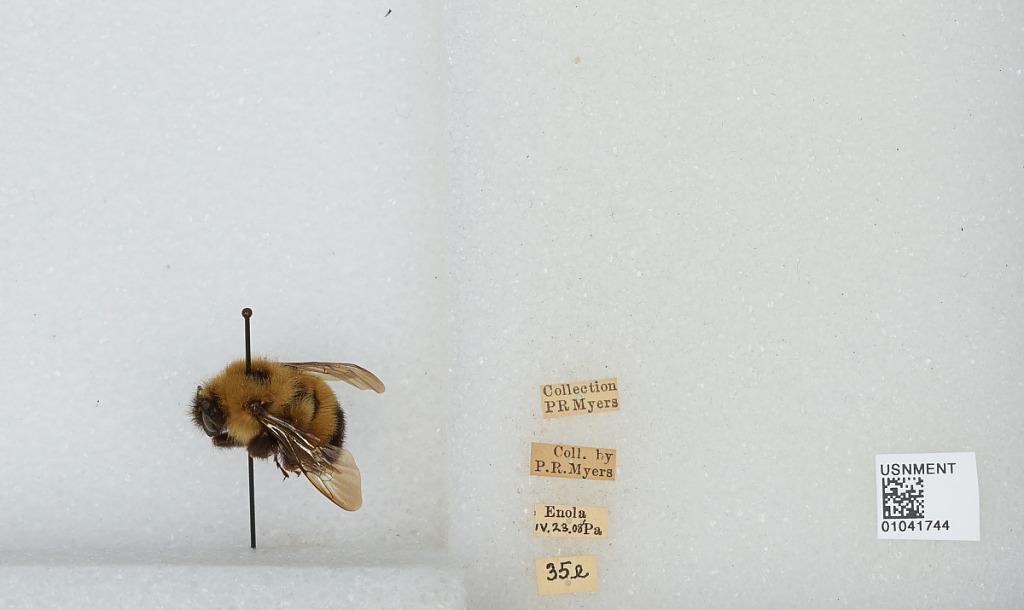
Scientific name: Bombus sp.
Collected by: P. Myers
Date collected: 1908-4-23
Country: United States
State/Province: Pennsylvania
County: Cumberland
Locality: Enola
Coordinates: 40.29, -76.9336